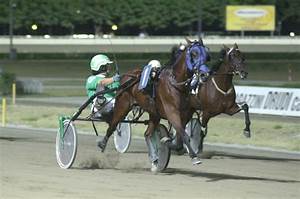
Label: horse